Sultanate of Ternate

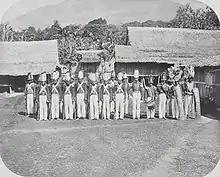
The Sultan's guard (1900-1920)

Spanish forces, aided by Filipinos mainly the Boholanos of the destroyed state of Bo-ol, who were formerly at war against Ternate, captured the former Portuguese fort from the Ternatans in 1606, deporting the Ternate Sultan and his entourage to Manila in the Spanish Philippines. The Spanish forced the Ternate ruler, Sultan Said Din Berkat to settle in Manila and pushed him to accept Christianity. In 1607 the Dutch came back to Ternate, where with the help of Ternatans they built a fort in Malayo. The island was divided between the two powers: the Spaniards were allied with Tidore and the Dutch with their Ternaten allies. For the Ternatan rulers, the Dutch were a useful, if not particularly welcome, presence that gave them military advantages against Tidore and the Spanish. Particularly under Sultan Hamzah (1627–1648), Ternate expanded its territory and strengthened its control over the periphery. Dutch influence over the kingdom was limited, though Hamzah and his grandnephew and successor, Sultan Mandar Syah (1648–1675) did concede some regions to the Dutch East India Company (VOC) in exchange for help controlling rebellions there. The Spaniards abandoned Maluku in 1663. They took the aristocracy of Moluccan-Portuguese and Filipino-Mexican mixed descent and settled them in Ternate, Cavite (Named after their homeland) in the Philippines, when they evacuated Ternate. Till this day, the Ternate community speak Ternateño Chavacano, a creole language of Spanish with Ternatean and Portuguese influence. In attempts to frustrate Spain, the Ternateans militarily supported the Sultanates of Mindanao in the Southern Philippines by sending reinforcement, during the Spanish-Moro Wars.